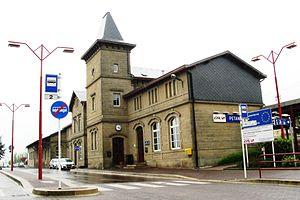
La gare de Pétange est une gare ferroviaire luxembourgeoise de la ligne 7 de Luxembourg à Pétange, située à proximité du centre ville de Pétange, dans le canton d'Esch-sur-Alzette.
Pétange est une localité luxembourgeoise et le chef-lieu de la commune portant le même nom située dans le canton d'Esch-sur-Alzette.